My Dog Skip (film)

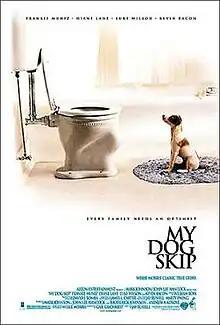
Theatrical release poster

My Dog Skip is a 2000 American comedy-drama film, directed by Jay Russell and starring Frankie Muniz, Diane Lane, Luke Wilson, and Kevin Bacon, with narration by Harry Connick Jr. Based on the 1995 autobiographical book by Willie Morris, the film tells the story of 9-year-old Morris as he is given a Smooth Fox Terrier for his birthday and how the dog fundamentally changes several aspects of his life. "My Dog Skip" was released on January 12, 2000, by Warner Bros. and received generally positive reviews from critics. The film grossed $35.8 million on a $7 million budget.